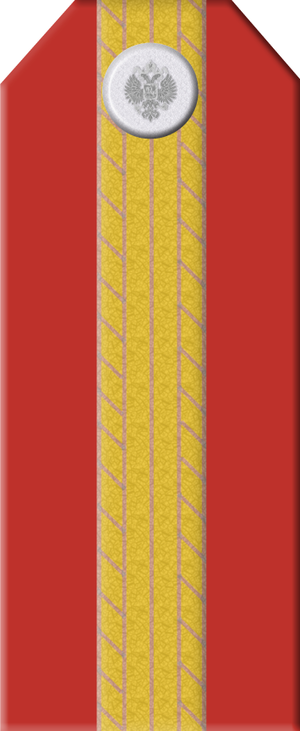
L’armée impériale russe est le nom donné aux forces militaires de l’Empire russe avant 1917 et la révolution d'Octobre. C’est elle qui vainquit entre autres les forces de Napoléon de 1812 à 1814 et qui mena de nombreuses guerres contre les Ottomans de 1676 à 1917. Elle était dirigée par les empereurs.